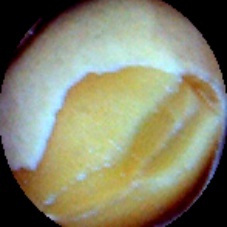
Label: Skin-damaged